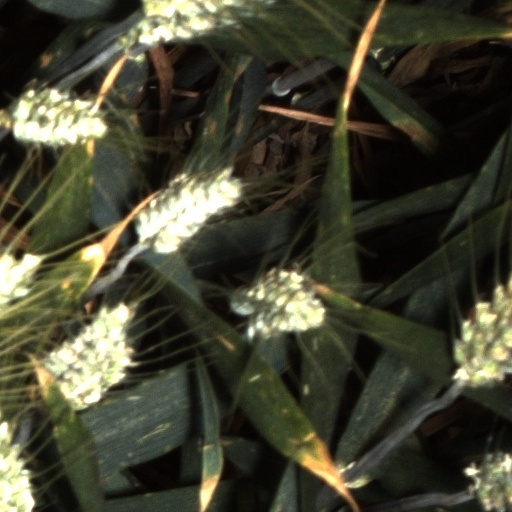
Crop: wheat